Sky position (RA, Dec in degrees): 169.309, 3.463
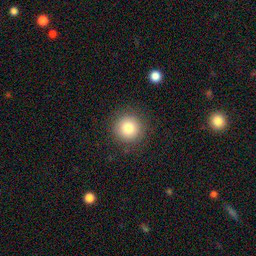
Galaxy morphology: Round Smooth Galaxies